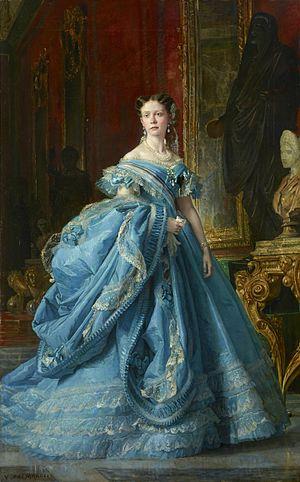
Isabelle de Bourbon, princesse des Asturies, est née le 20 décembre 1851 au palais royal de Madrid, dans le royaume d’Espagne, et décédée le 23 avril 1931 à Paris, en France. Fille aînée de la reine Isabelle II d’Espagne et de son époux l’infant François d'Assise de Bourbon, roi consort et duc de Cadix, elle est héritière présomptive de la monarchie espagnole à trois reprises. Isabelle épouse en 1868 le prince Gaétan de Bourbon-Siciles, comte d’Agrigente.
Gaëtan Marie Frédéric de Bourbon, prince des Deux-Siciles, comte d'Agrigente, né le 12 janvier 1846 à Naples et mort à Lucerne le 26 novembre 1871, est le septième des treize enfants et cinquième fils du roi Ferdinand II des Deux-Siciles. Issu du second mariage du roi avec l'archiduchesse d'Autriche Marie-Thérèse de Habsbourg-Lorraine-Teschen, il est devenu infant d'Espagne par mariage.